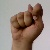
The image shows a hand gesture representing the letter 'T' in Indian Sign Language.